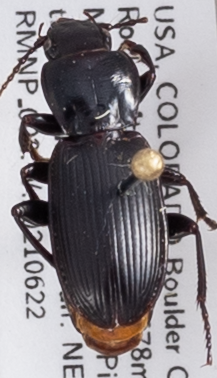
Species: Pterostichus protractus
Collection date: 2021-06-22
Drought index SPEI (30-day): -0.556
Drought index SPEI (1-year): -0.9
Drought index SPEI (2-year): -0.966